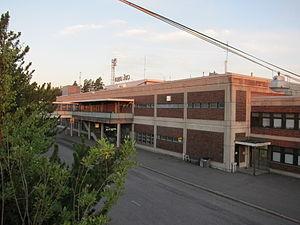
Le quartier de l'aéroport est un quartier du district de Maaria-Paattinen à Turku en Finlande.
L'aéroport de Turku est le sixième aéroport de Finlande par le trafic passagers. Situé à 8 km au nord-est de la ville de Turku, il dessert la troisième agglomération du pays et la région de Finlande du Sud-Ouest. En 2012, 454 948 passagers ont transité par l'aéroport.